2012 New York Red Bulls season

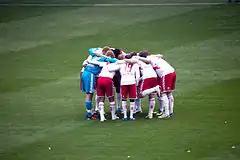
New York Red Bulls players huddle up during their home opener against the Colorado Rapids.

On March 25, New York Red Bulls home opener, the team finally showed glimpses of unity and talents by sweeping Colorado Rapids 4–1 in front of 21,024 passionate supporters. Thierry Henry scored two goals and picked up an assist, winning him the MLS Player of the Week award. Strike partner Kenny Cooper added two goals as well. A week after the dominating performance in home opener, Red Bulls host Montreal Impact in Red Bull Arena. They started poorly with many mistakes in the first half. The scoreline reads 2–2 at half time. After the inspiring talk from team captain Thierry Henry, Red Bulls put on a performance fans expected from them. Thierry Henry added 2 goals and 1 creative back-heel assist in the second half, which earn him his first-ever MLS hat trick since joining New York Red Bulls. He was again rewarded the MLS Player of the Week with his heroic performance and leadership on and off the field. Also, his hat trick against Impact launched him to the top of MLS Golden Boot race with 5 goals in pocket.